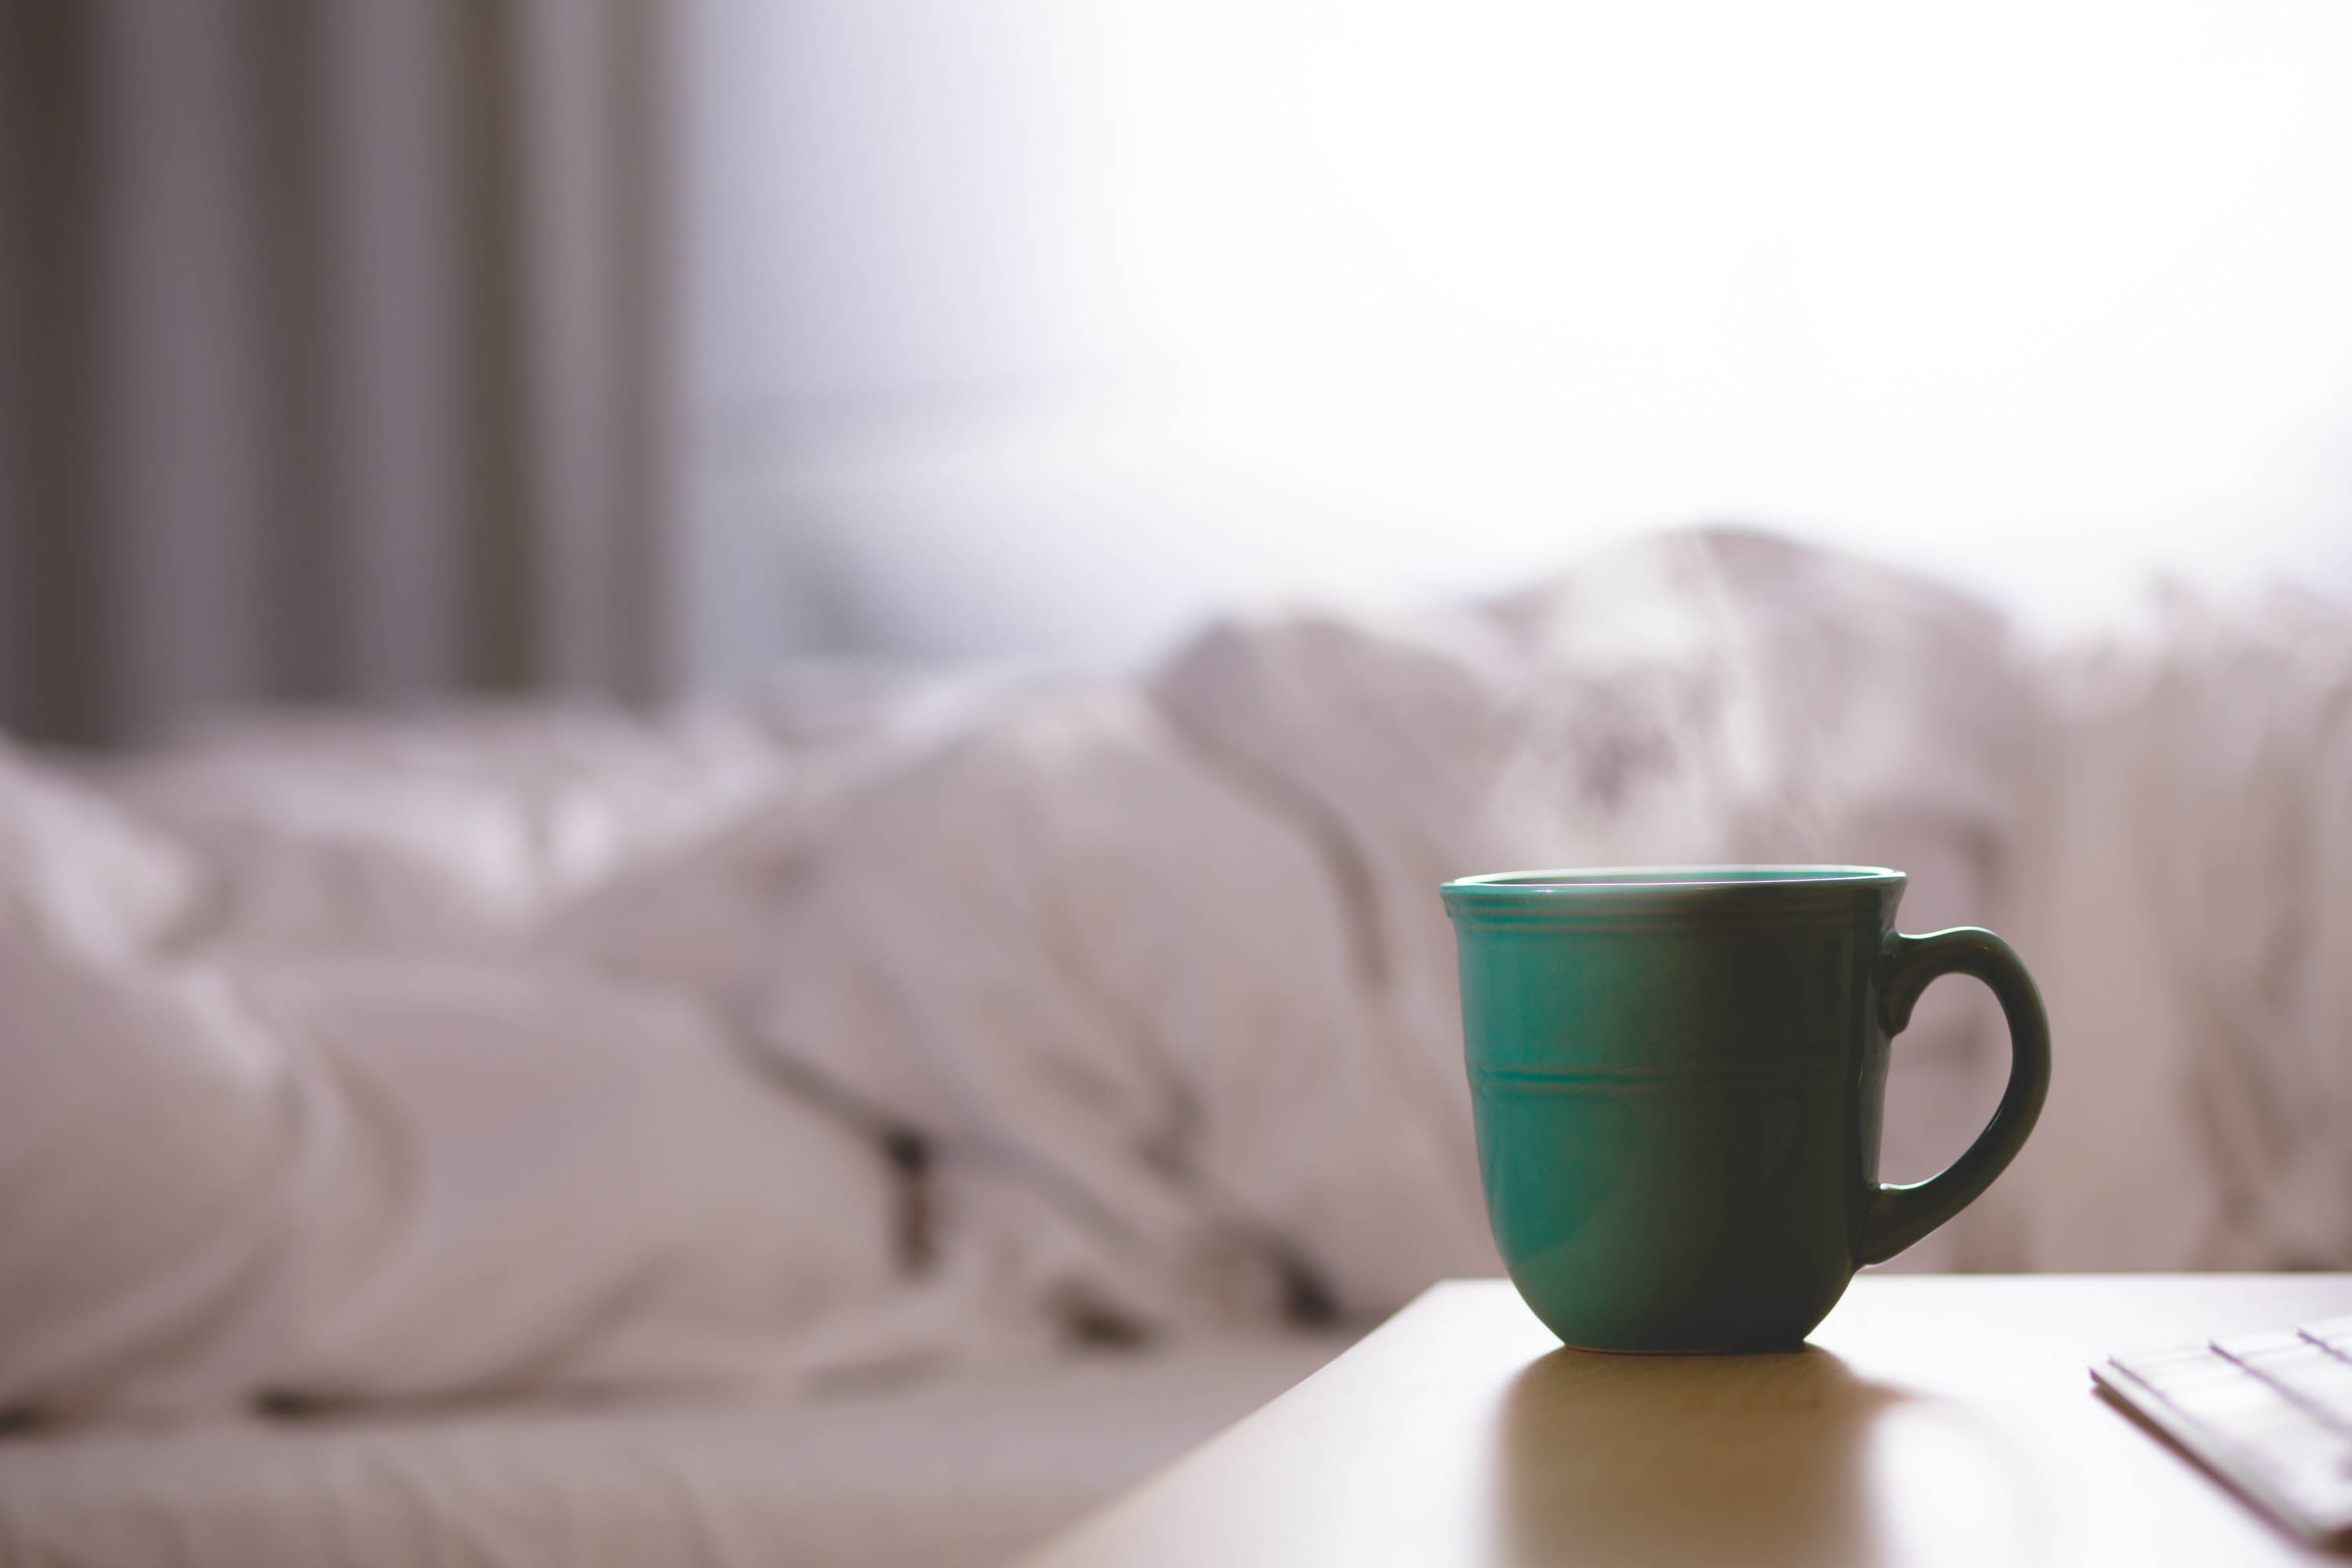
coffee, white, steam, tea, morning, glass, cup, green, sleeping, ceramic, drink, breakfast, mug, lighting, bedroom, coffee cup, bed, hot, wake up